J. R. Routt House

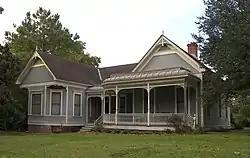
Routt House in 2008

J. R. Routt House (commonly known as Routt–Crockett House) is an historic dwelling of local significance in Chappell Hill, Texas, United States. It was added to the National Register of Historic Places on February 20, 1985.